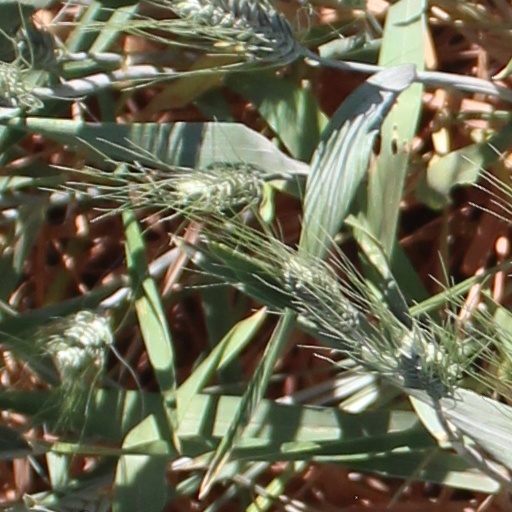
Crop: wheat